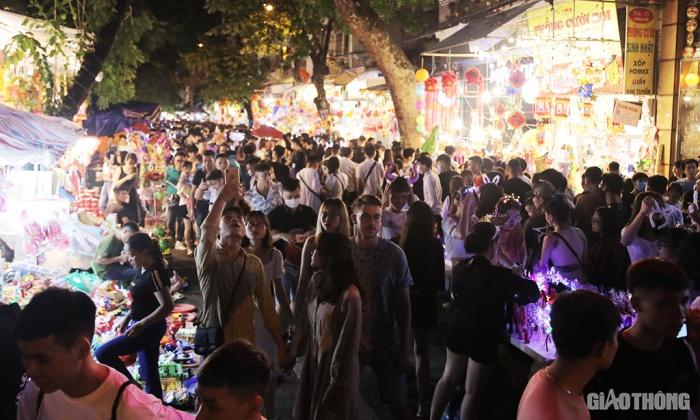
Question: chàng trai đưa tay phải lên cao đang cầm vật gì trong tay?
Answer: chàng trai cầm một chiếc điện thoại